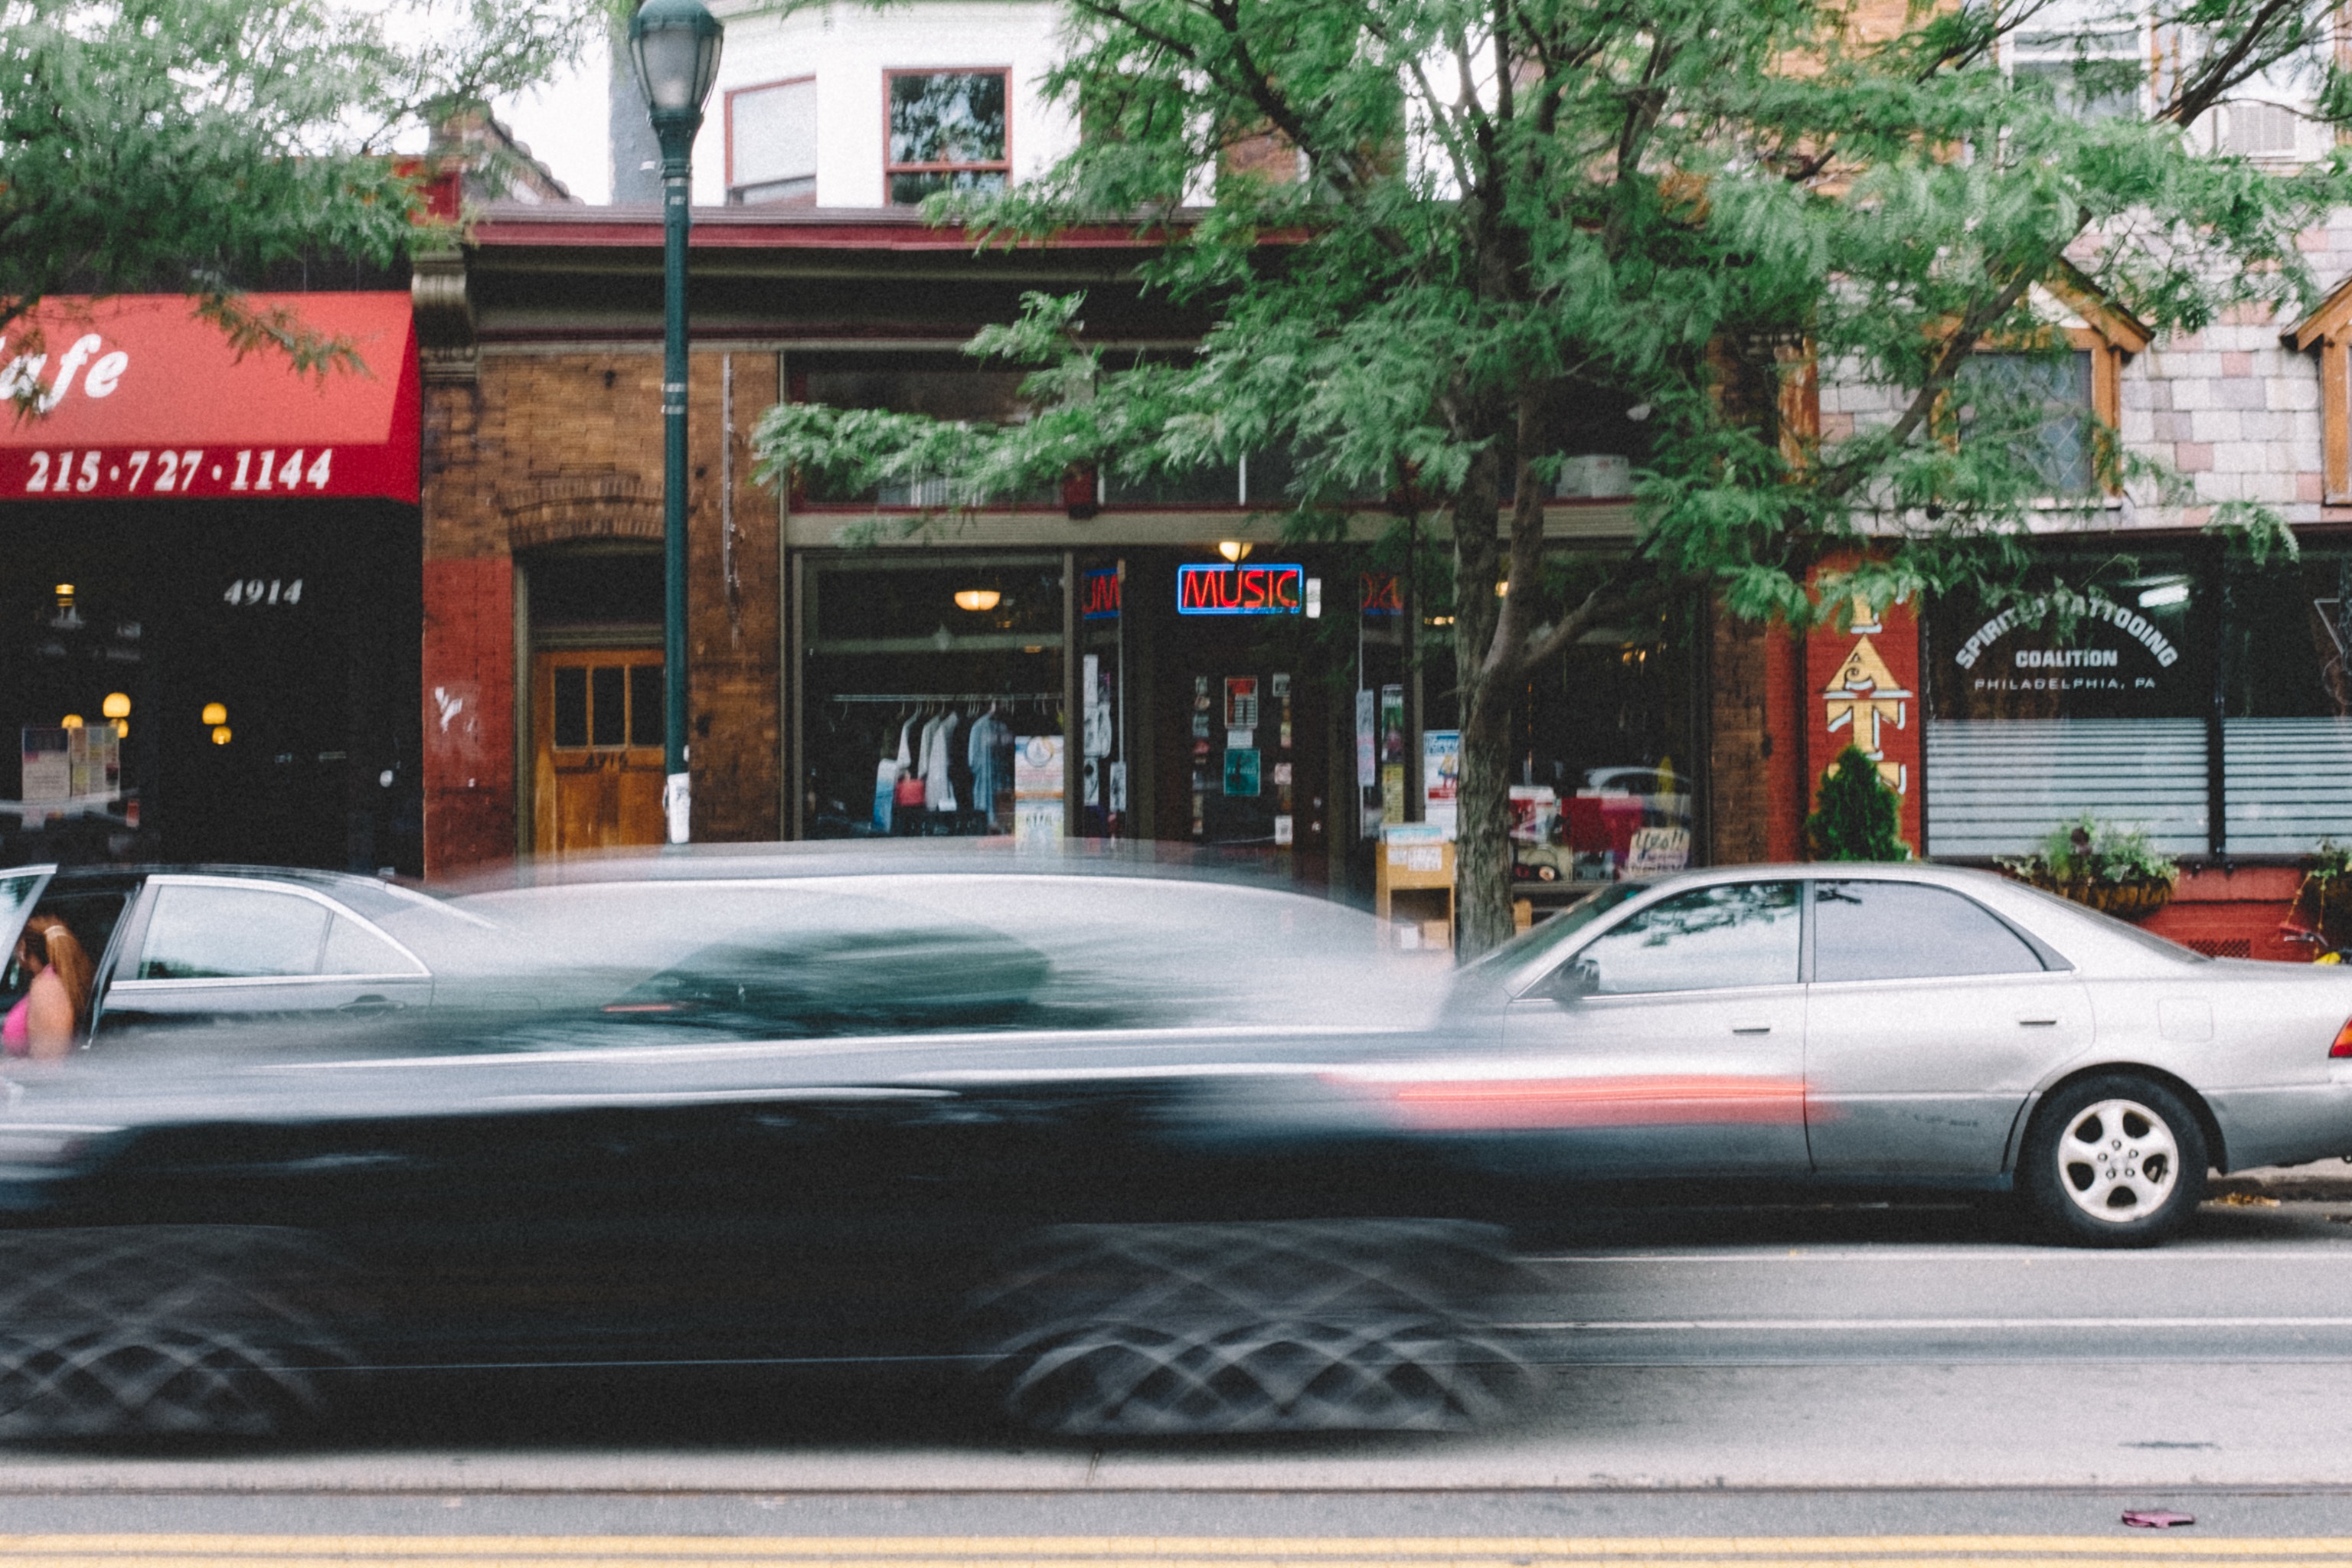
pedestrian, traffic, car, driving, parking, vehicle, supercar